Mirosława Litmanowicz

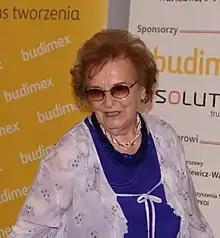
Litmanowicz in 2011

Mirosława Litmanowicz (née Kałęcka; 6 September 1928 – 18 August 2017) was a Polish chess player who won the Polish Women's Chess Championship in 1968. She became a FIDE Woman International Master in 1967.